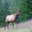
Label: deer